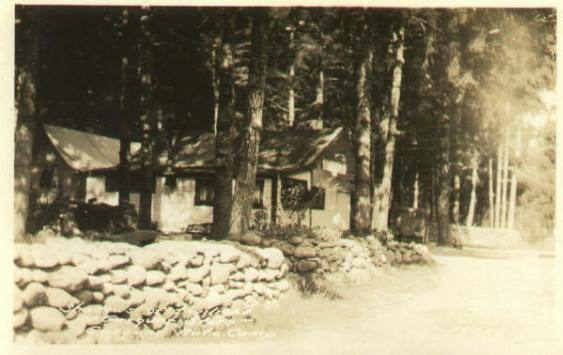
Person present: No